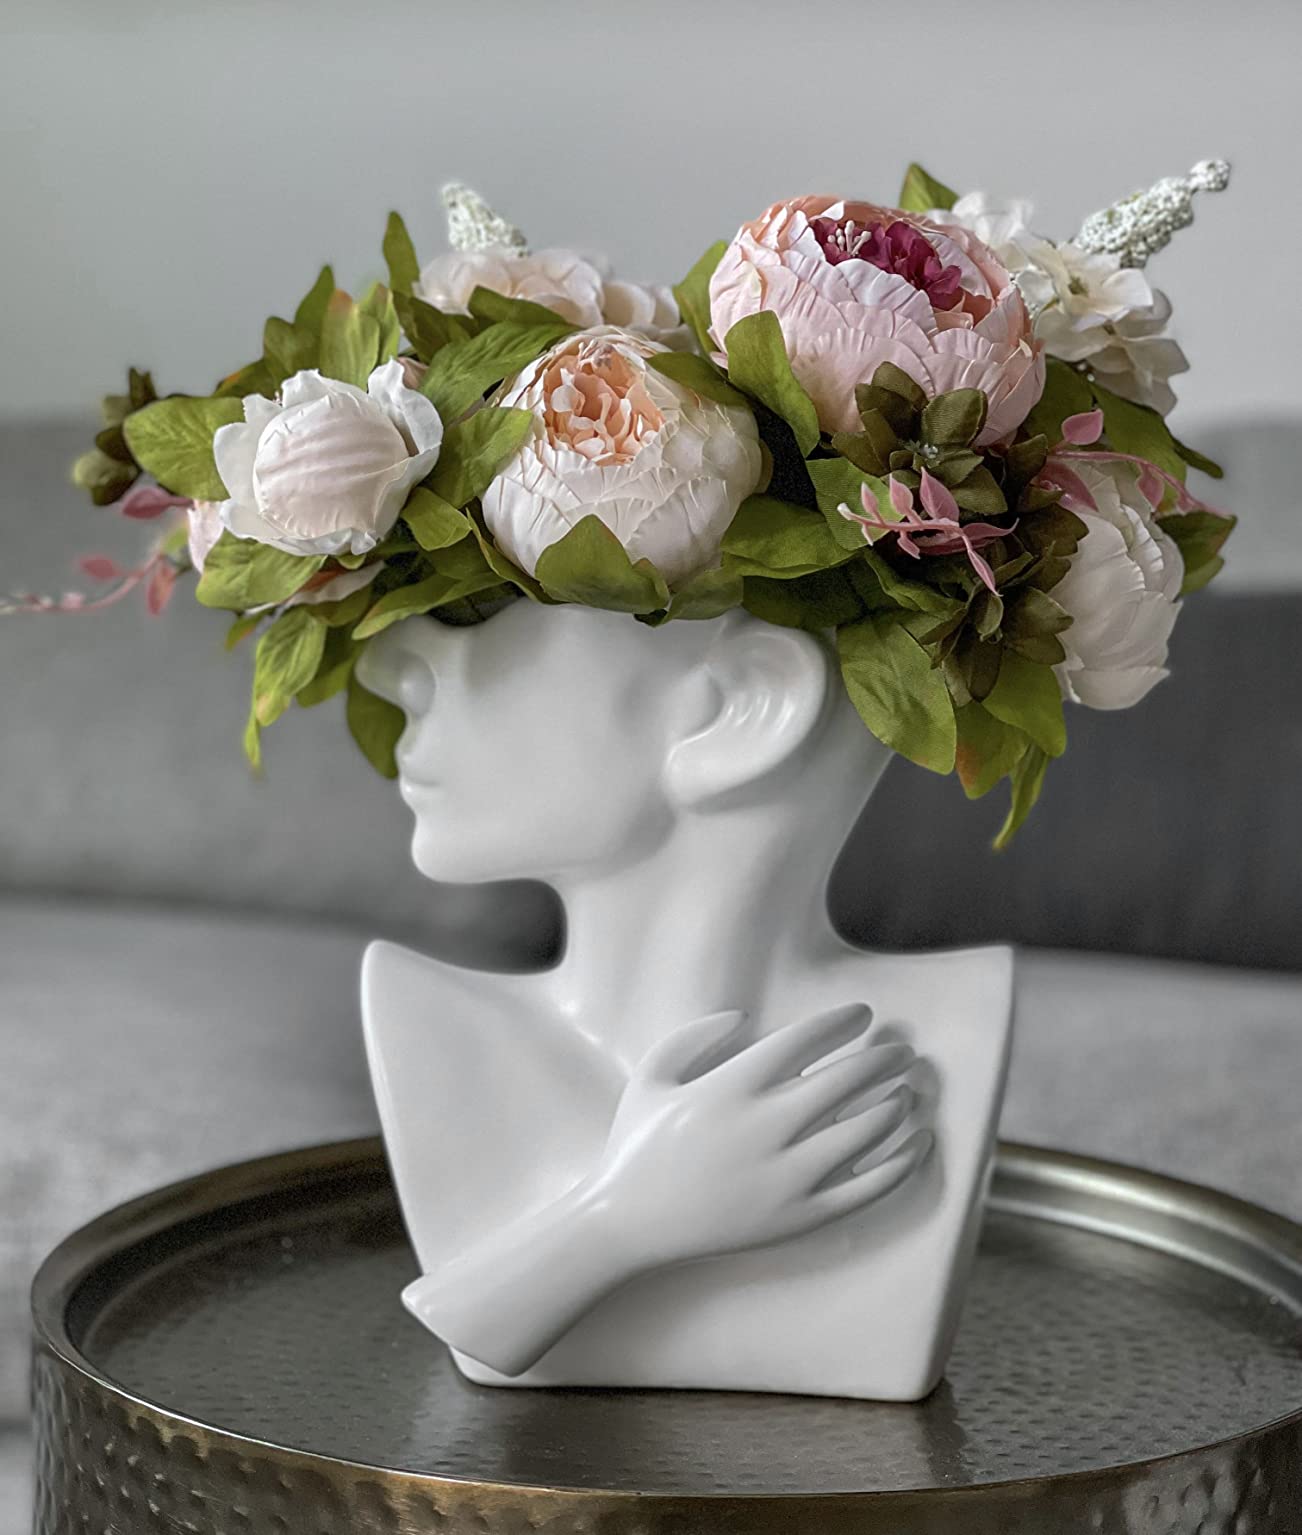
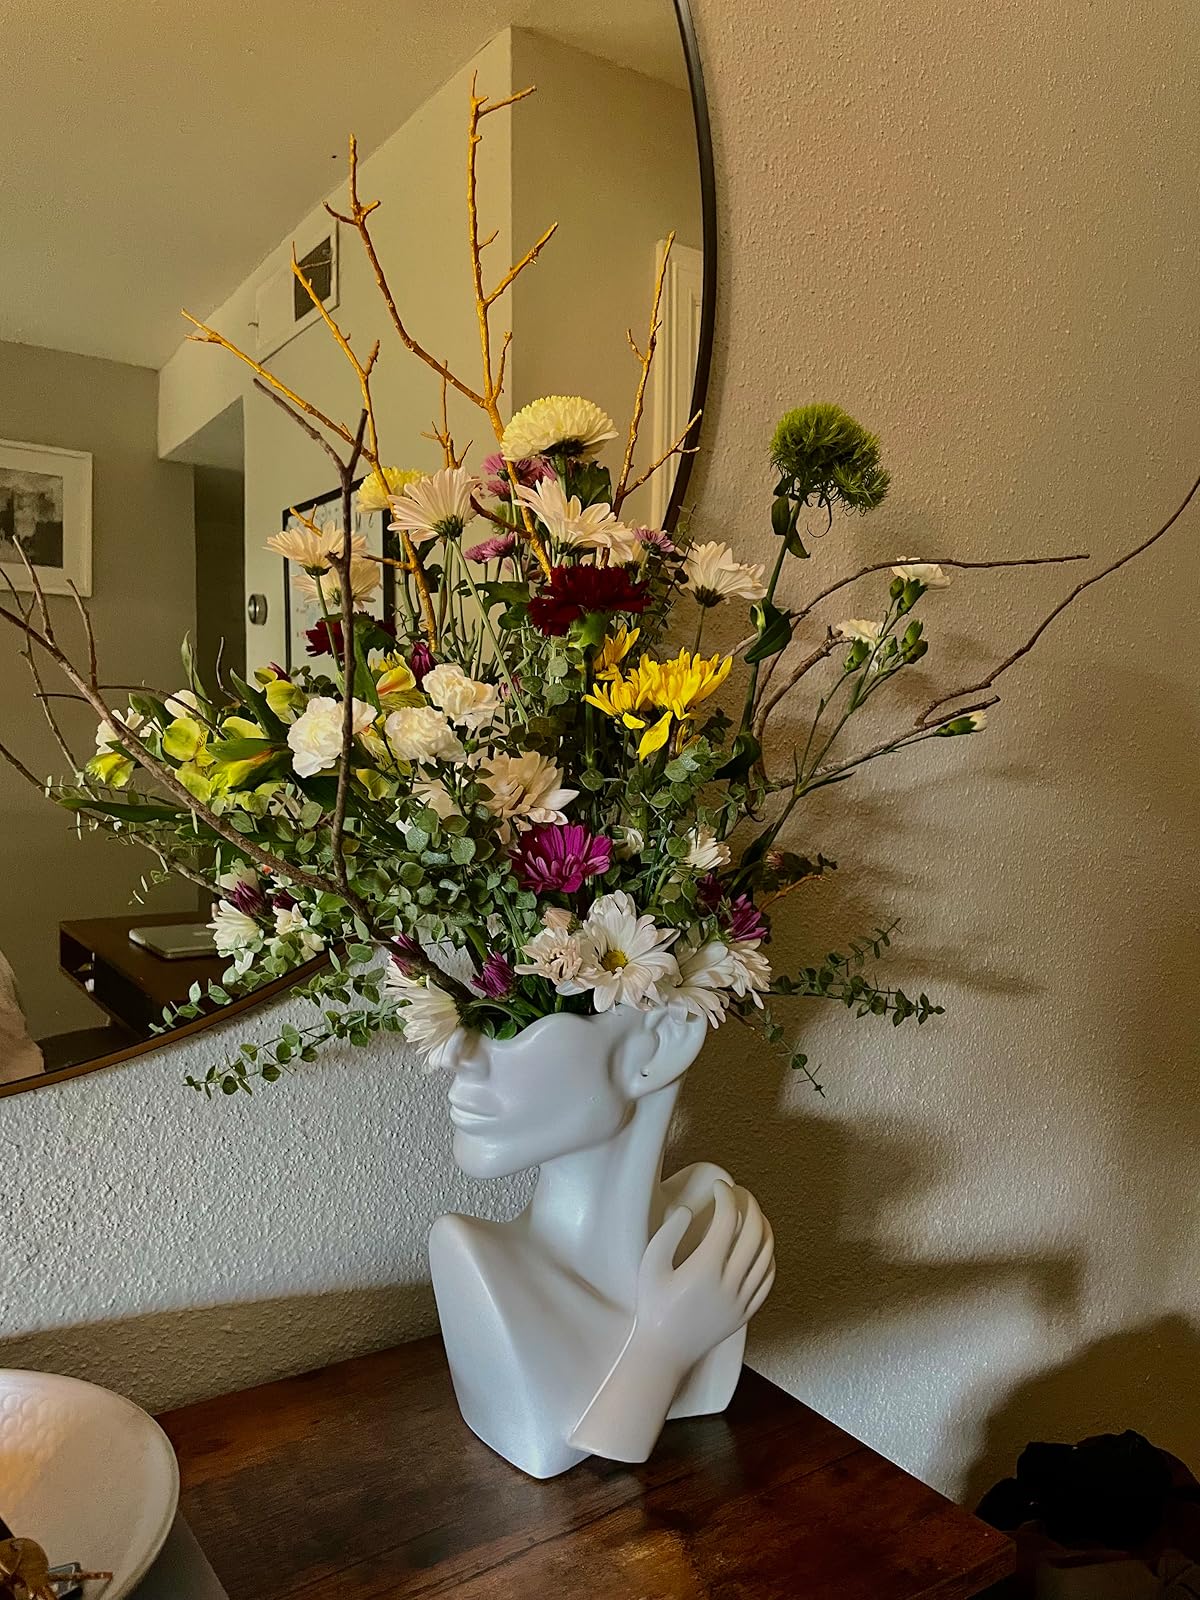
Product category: vase
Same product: yes